Carl Theodor Reiffenstein

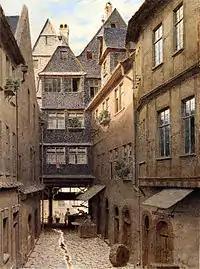
"Tuchgaden" (1862)

He soon achieved great success as a painter and, in 1858, became a corresponding member of the "Cercle Artistique" in Ghent. He was awarded the Medal for Art at the World Exposition, Vienna, in 1873. His evocative landscapes earned him the nickname "Malenden Dichters" (The Painting Poet). Many of his commissions came from the Rhein-Main region, but he also received an order from Amorbach destined for Queen Victoria in memory of her step-brother, Prince Karl von Leiningen.